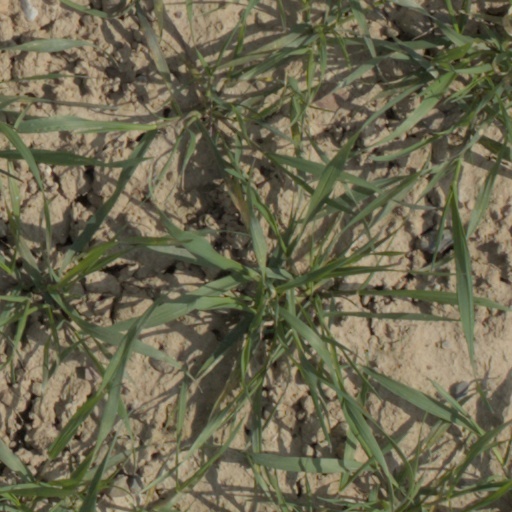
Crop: wheat